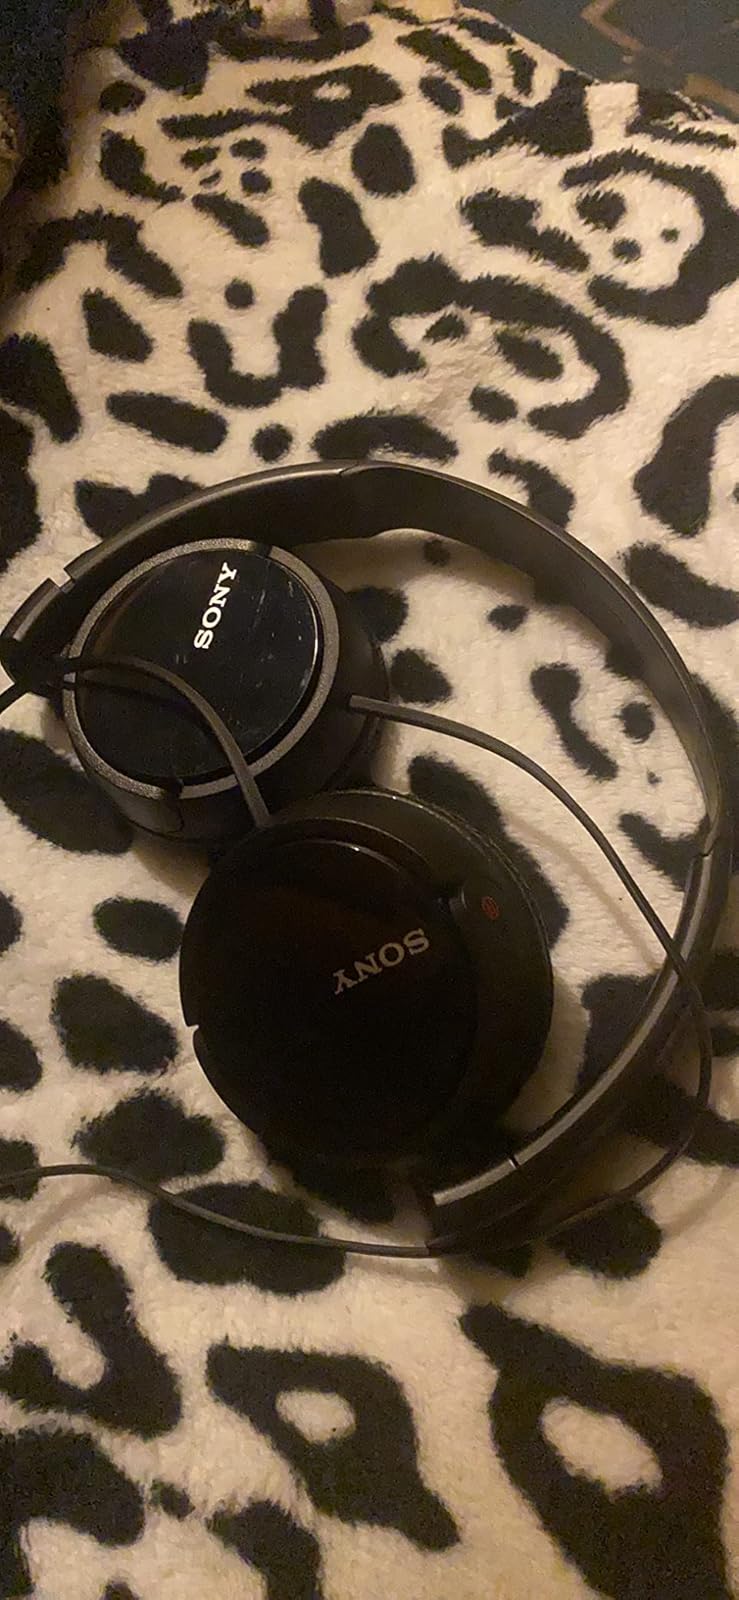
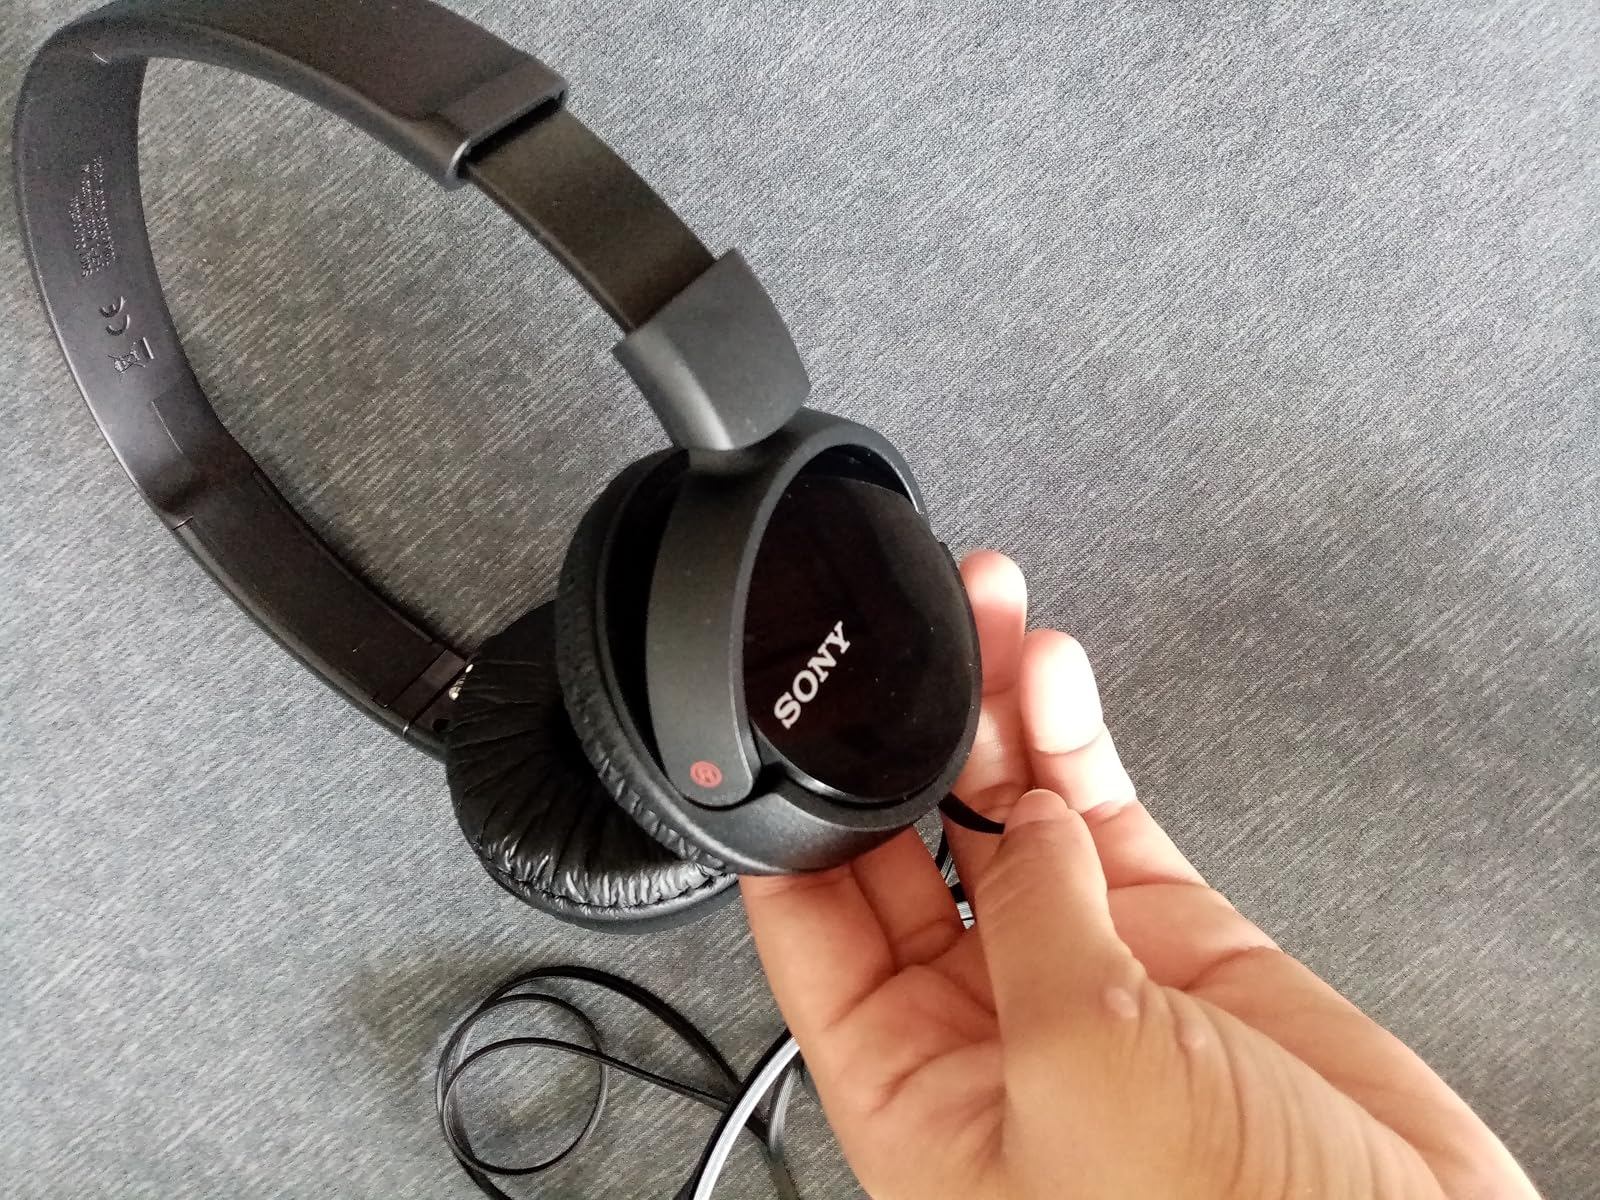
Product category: headphones
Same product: yes